Karni Mata

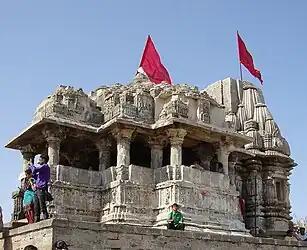
The old Goddess Harshad Temple on Koyal hill is accredited to Jagadu Shah.

During one his homages to Deshnoke in Samvat 1540 (1483 AD), Karniji predicted that a quarrel would soon start between the Jat principalities and advised Bika to offer shelter and assistance to those who sought it. This prediction came true when Pandu Godara sought Rao Bika's help against rival Jat tribes who had taken his territory. Thanks to Karniji's warning, Bika was able to promise assistance on the condition that Pandu accept Rathore protection. The anti-Pandu alliance, however, enlisted the help of Tanwar Rajputs and the combined forces of the Tanwars and Jat chiefs met the Rathores at Dhenka. Rao Bika emerged victorious, the Tanwar chiefs killed and the battle, adding 720 villages to his kingdom.